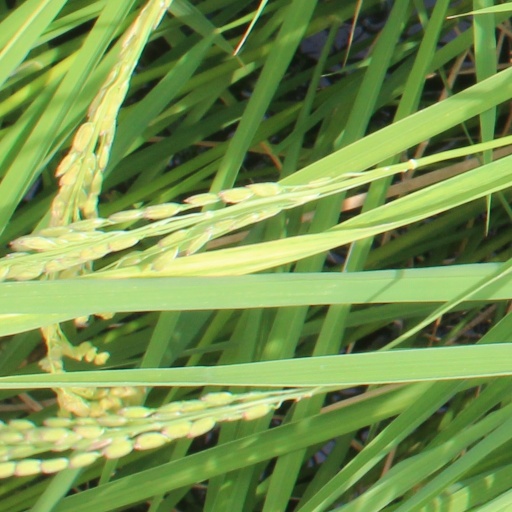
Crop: rice